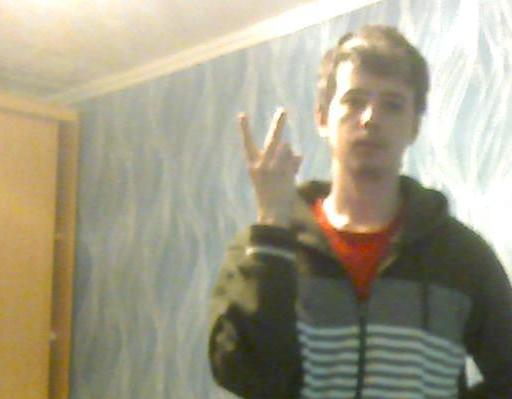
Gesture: peace_inverted